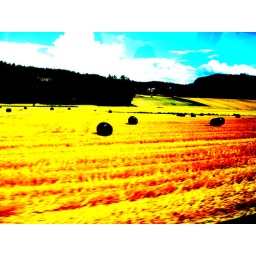
black in field